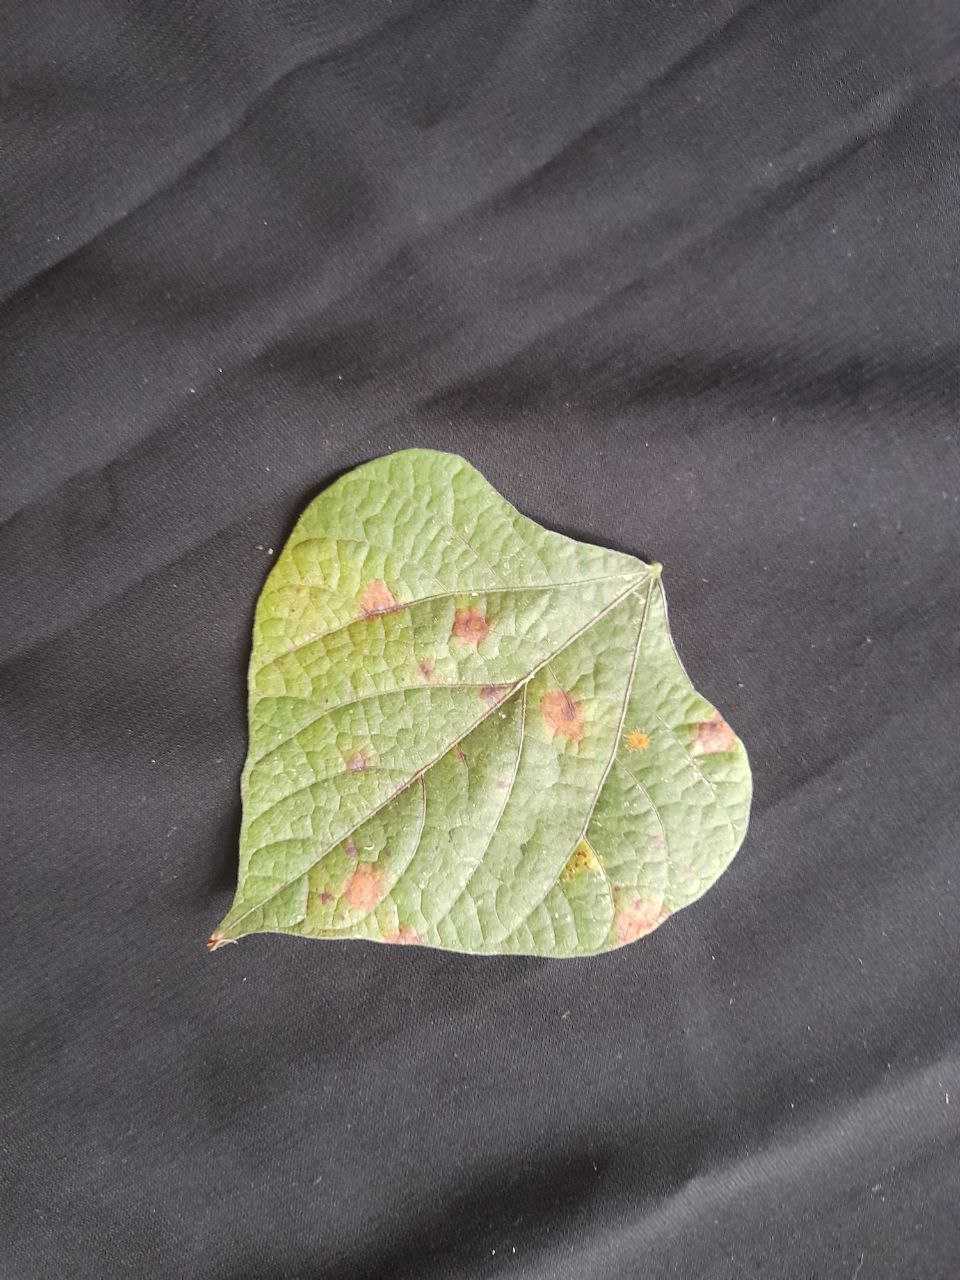
Crop: bean
Leaf condition: Rust